Forty Martyrs of Sebaste

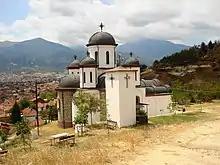
Orthodox church of Forty martyrs of Sebaste in Bitola, North Macedonia.

The Menaion of the Eastern Orthodox Church lists the names of the Forty Martyrs as follows: